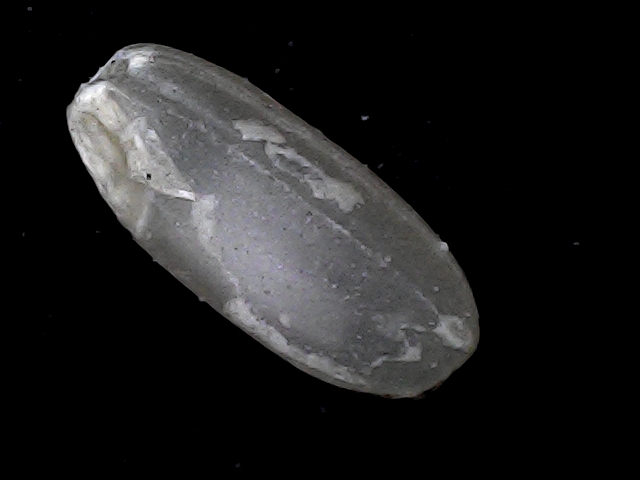
Rice variety: BR22